Technical University of Manabi

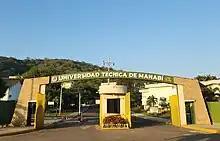
Technical University of Manabi

Currently, the UTM has 13 Faculties, of which 12 are oriented towards Undergraduate education and the Graduate Faculty towards Master's/PhD programs.